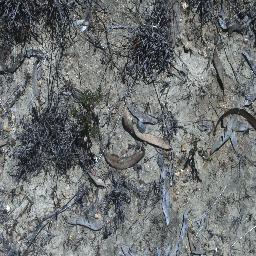
Label: negative